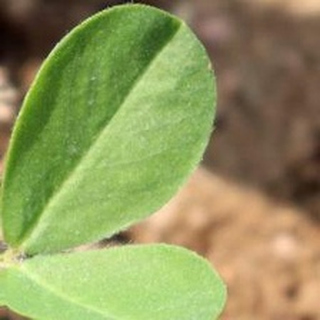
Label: healthy_groundnut